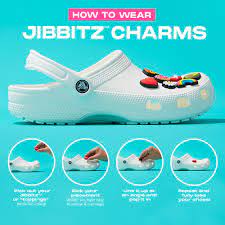
Label: Clog